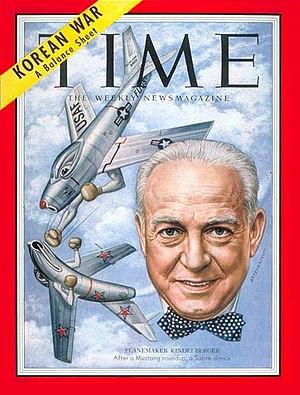
James Howard Kindelberger, né le 8 mai 1895 et mort le 27 juillet 1962, fut un pilote et un ingénieur aéronautique américain.